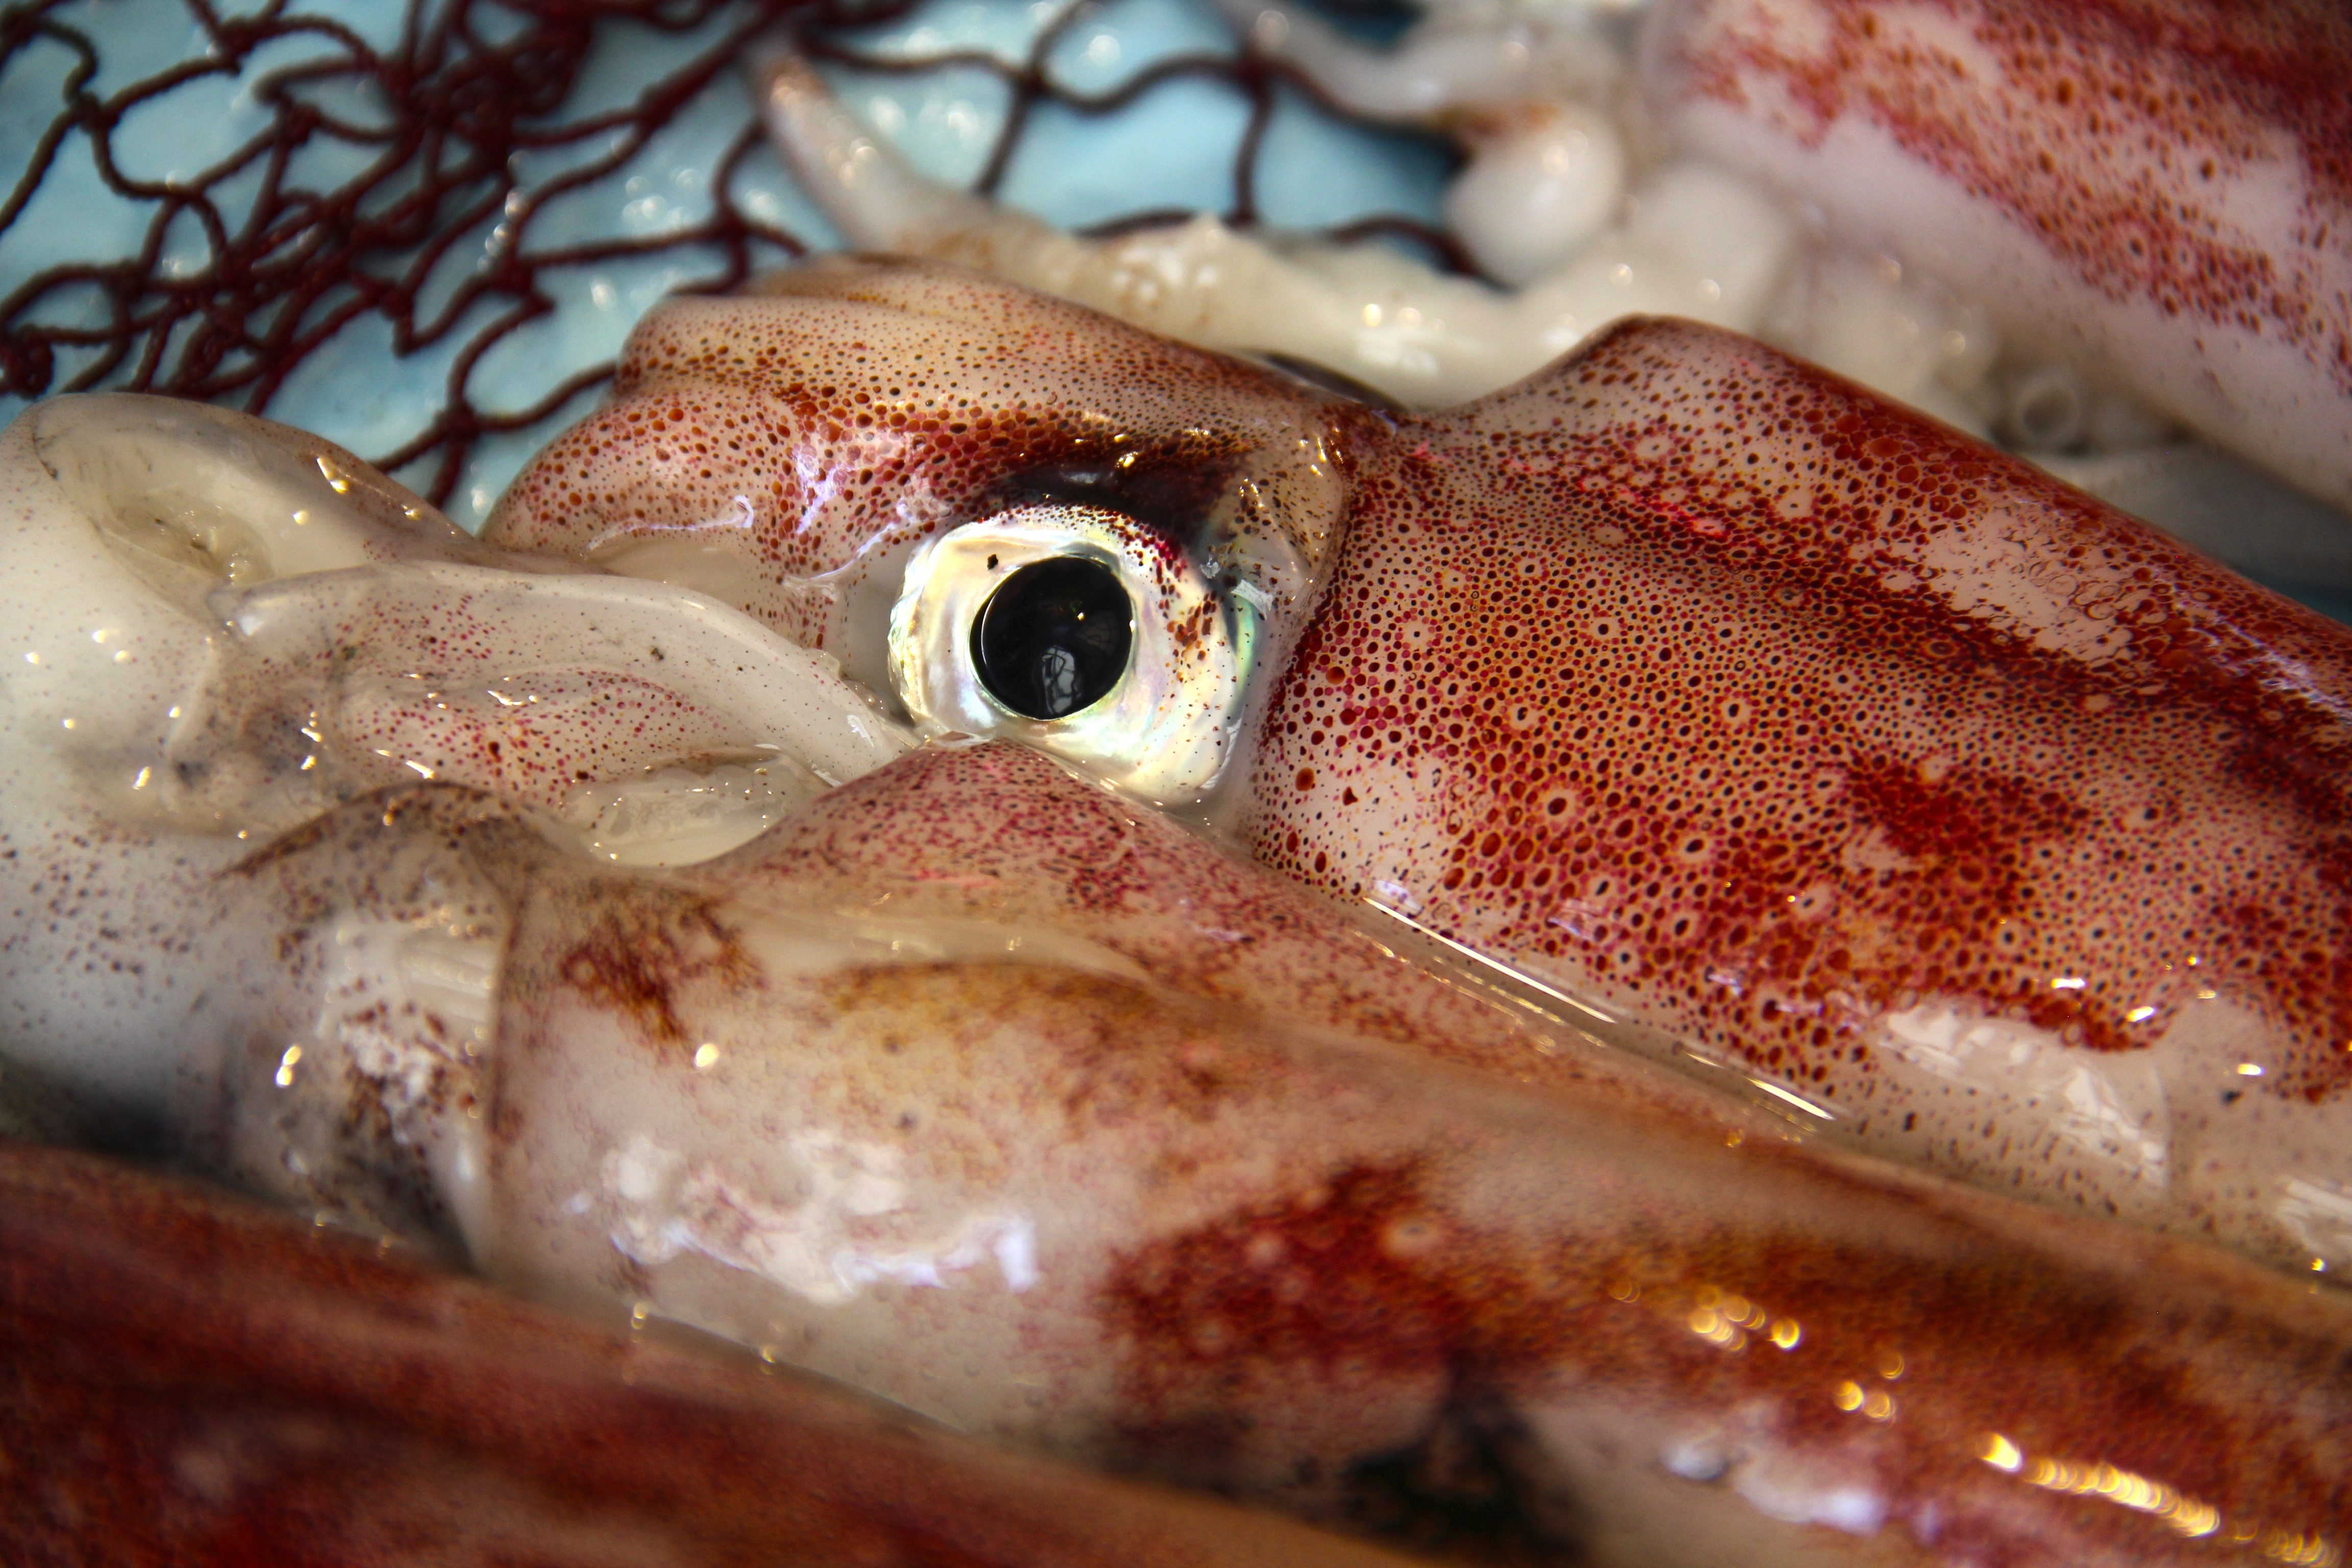
food, biology, seafood, fish, squid, fauna, invertebrate, close up, fish market, octopus, cuttlefish, molluscs, cephalopod, macro photography, kalmar, marine biology, marine invertebrates, animal source foods